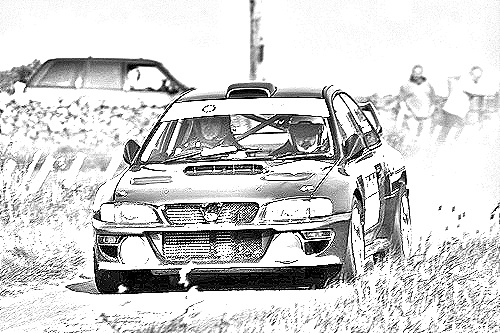
Portrait style: Sketch Portrait